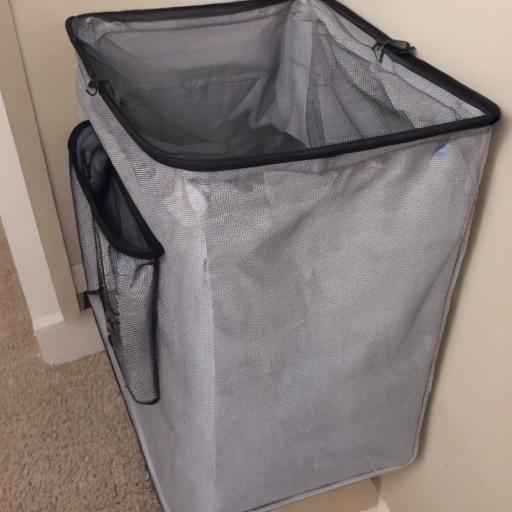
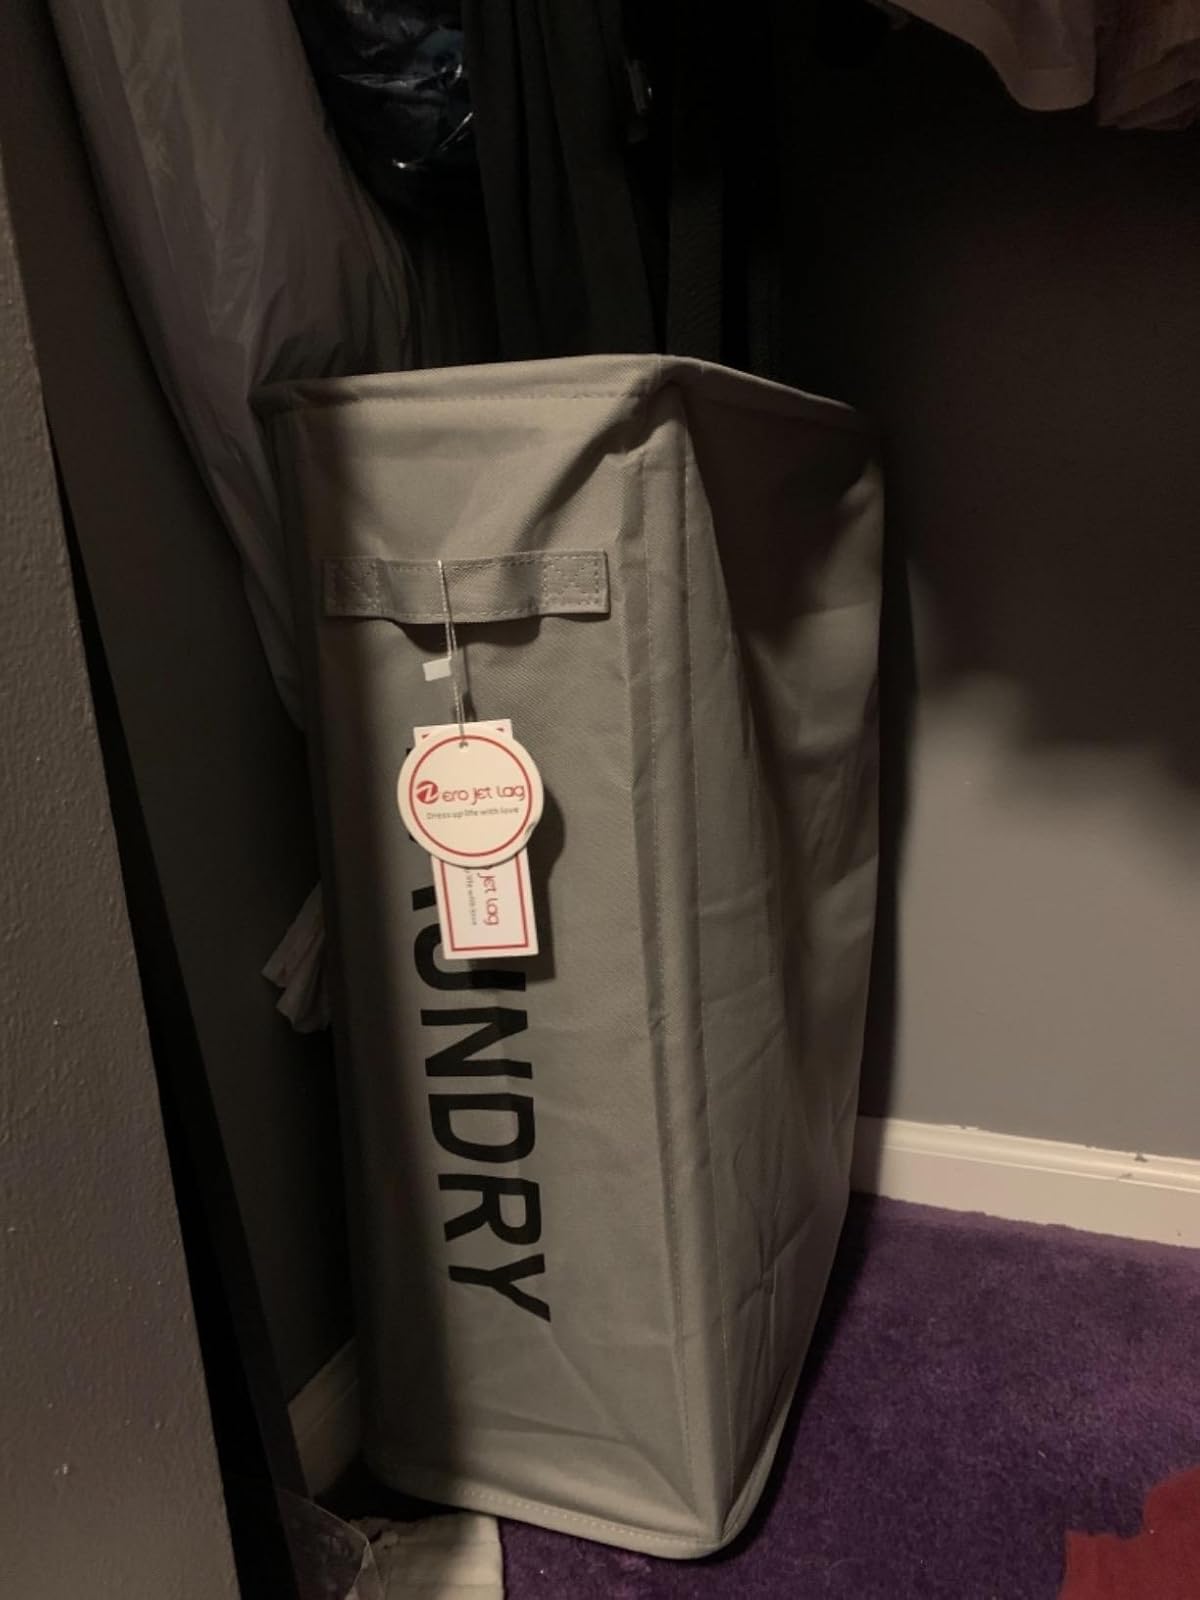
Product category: items_hamper
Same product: no